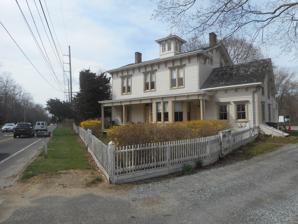
Building: Henry Smith Farmstead
Country: United States of America
Year built: 1750
Historic house in New York, United States United States historic place Henry Smith Farmstead U.S. National Register of Historic Places The farmhouse of the Henry Smith Farmstead on Park Avenue and Little Plains Road. Show map of New York Show map of the United States Location 900 Park Ave., Huntington Station, New York Coordinates 40°51′3″N 73°22′48″W / 40.85083°N 73.38000°W / 40.85083; -73.38000 Area 3 acres (1.2 ha) Built 1750 Architect Smith, Henry MPS Huntington Town MRA NRHP reference No. 85002539 Added to NRHP September 26, 1985 Henry Smith Farmstead is a historic home located at Huntington Station in Suffolk County, New York . It is a 2-story, three-bay clapboard dwelling with a 1 + 1 ⁄ 2 -story, three-bay south wing.  It was built about 1750 and remodelled in the 1860s.  Also on the property are a barn, privy , and three sheds. It was added to the National Register of Historic Places in 1985. References